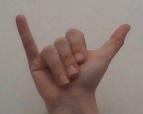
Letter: ya